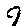
Label: 9